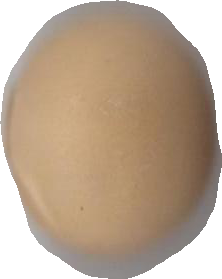
Variety: Grobogan